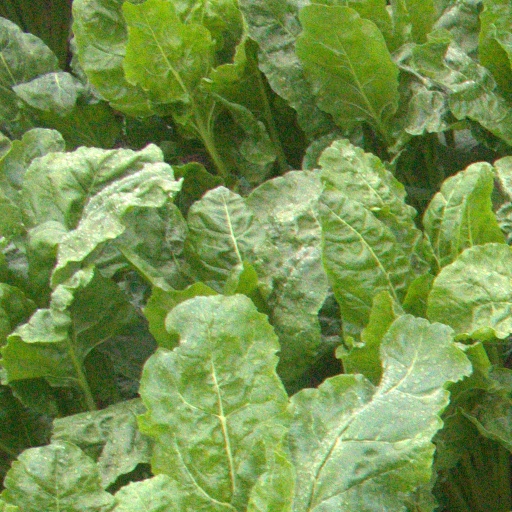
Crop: sugar beet